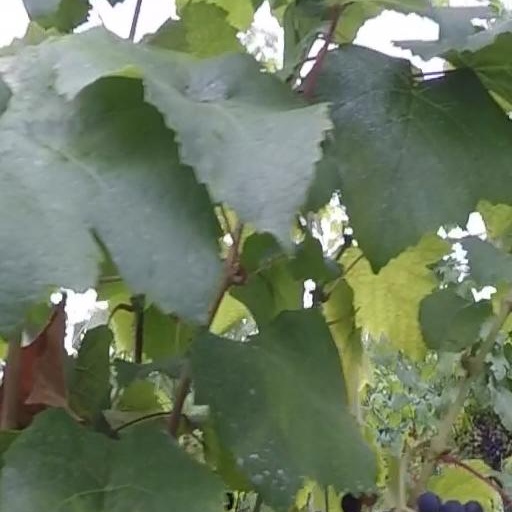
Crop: grape